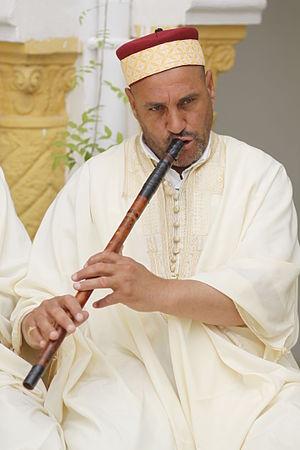
Un homme qui joue a la Gasba dans la ville de Medéa en Algérie
La gasba, appelée aussi tamja, tamja ughanim ou tighanimt, chez les populations berbérophones est un instrument de musique à vent traditionnel d'origine berbère. Il s'agit d'une flûte de roseau oblique à embouchure libre utilisée principalement dans la musique chaoui, et la musique traditionnelle ouest Algerienne allaoui, la musique rifaine. La gasba est majoritairement présente dans la région des Aurès et dans une grande partie de l'Est Algérien, du Zibans, en Oranie et dans les hauts plateaux, au Maroc dans la région du Rif oriental ainsi que dans la majorité du reste de l'Oriental, mais aussi dans la Tunisie limitrophe des Aurès.